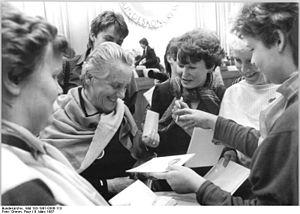
Freda Brown, née Freda Yetta Lewis le 9 juin 1919 à Sydney et morte le 26 mai 2009, est une femme politique australienne. Elle est membre du Parti communiste d'Australie puis du Parti socialiste d'Australie.
La Fédération démocratique internationale des femmes, en anglais Women's international democratic federation, est une organisation internationale féminine créée en 1945 et proche du mouvement communiste.